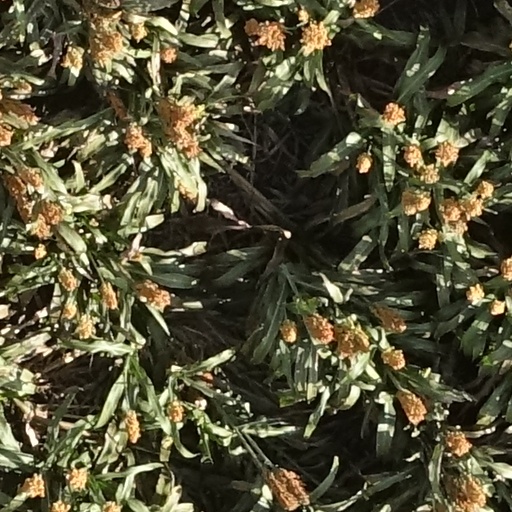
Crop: sorghum